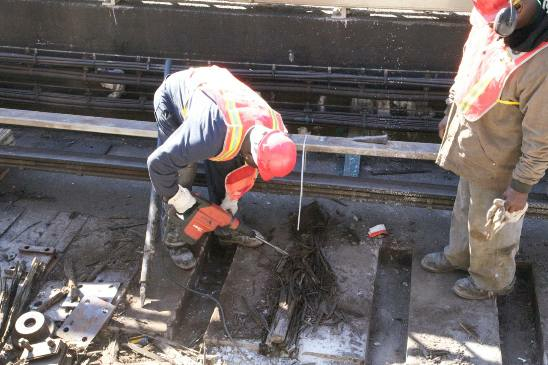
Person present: Yes